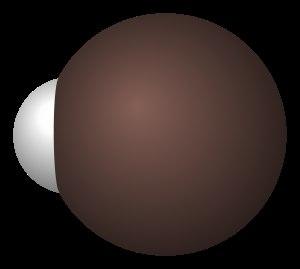
L'astate est un radioélément, de symbole At et de numéro atomique 85. C'est le plus rare des éléments chimiques hors transuraniens trouvés naturellement dans la croûte terrestre, où il est produit par décroissance radioactive d'éléments plus lourds. Tous les isotopes de l'astate ont des demi-vies courtes, le moins instable est l'astate 210 avec une période radioactive de 8,1 heures. Un échantillon visible de l'élément pur n'a jamais été produit mais tout spécimen macroscopique serait rapidement vaporisé par la chaleur résultant de sa propre radioactivité.